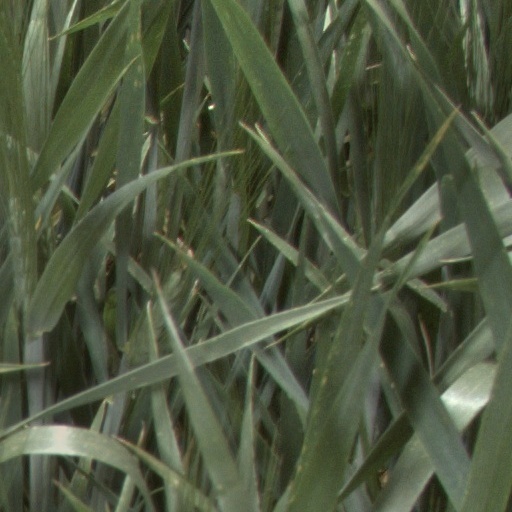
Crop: wheat